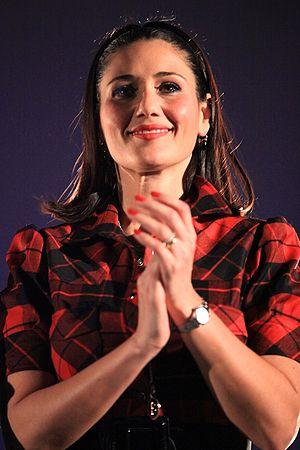
Barbara Tabita au Festival international du film d'amour de Mons
Barbara Tabita, née le 13 février 1975 à Augusta sur l’île de la Sicile en Italie, est une actrice italienne.